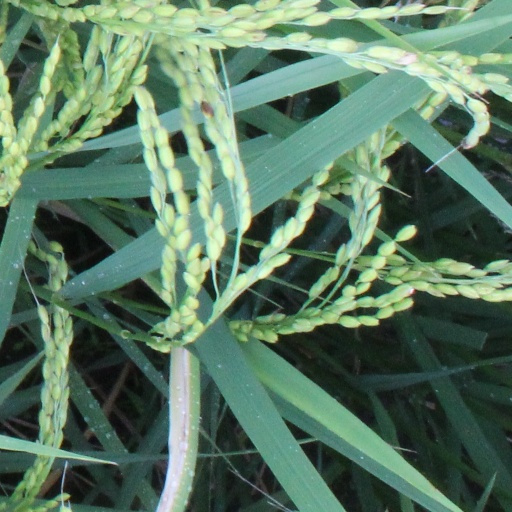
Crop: rice